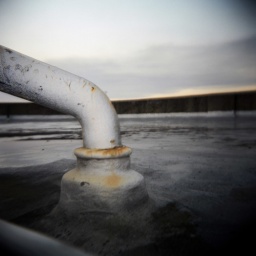
The roof of a car park in Kensington. Short bulb exposure.